History of Italian Americans

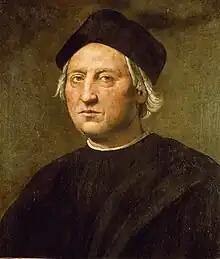
The Italian explorer Christopher Columbus leads an expedition to the New World, 1492. His voyages are celebrated as the discovery of the Americas from a European perspective, and they opened a new era in the history of humankind and sustained contact between the two worlds.

Italian navigators and explorers played a key role in the exploration and settlement of the Americas by Europeans. Genoese explorer Christopher Columbus completed four voyages across the Atlantic Ocean for the Catholic monarchs of Spain, opening the way for the widespread European exploration and colonization of the Americas.